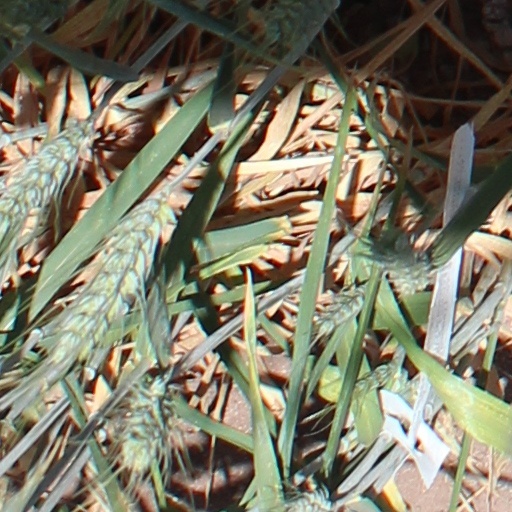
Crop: wheat